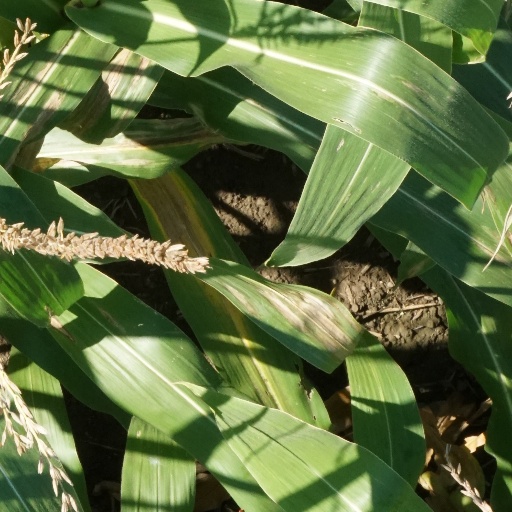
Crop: maize; corn